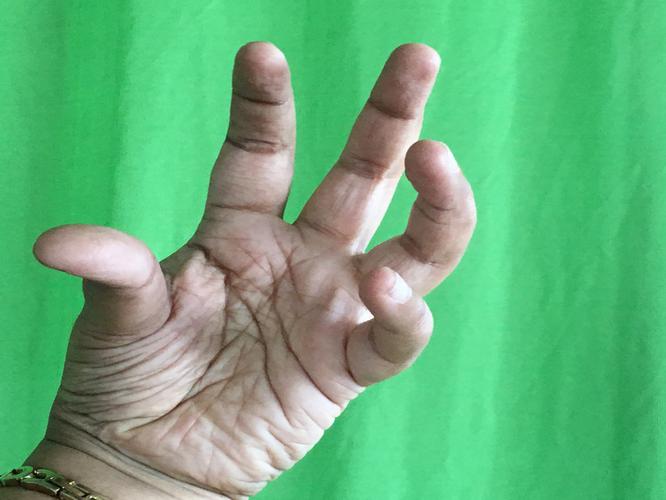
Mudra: Padmakosha
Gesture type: single_hand